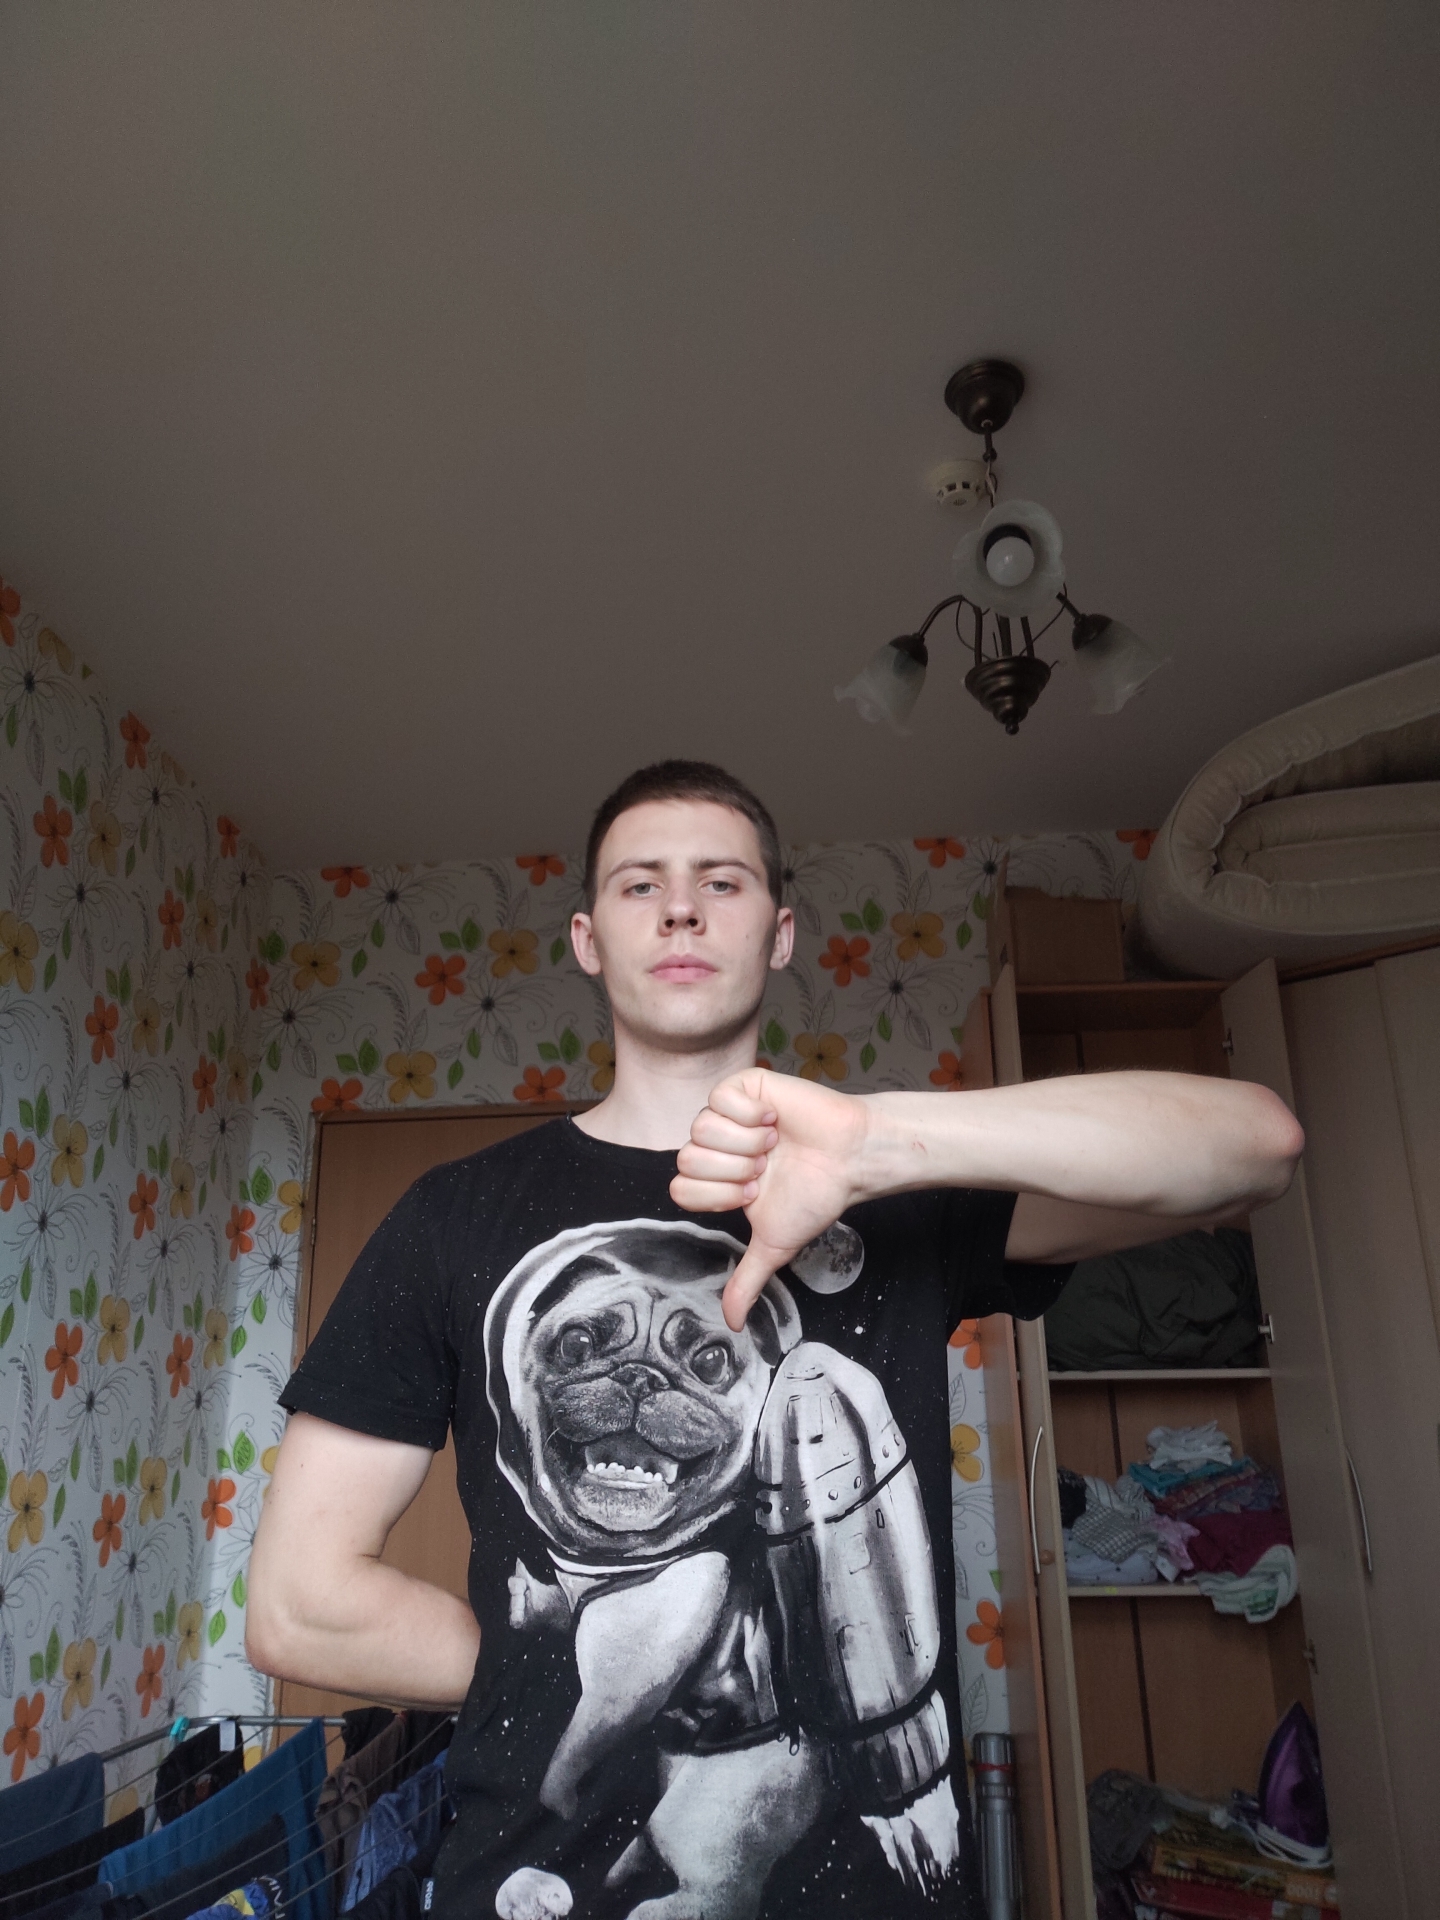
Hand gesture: dislike